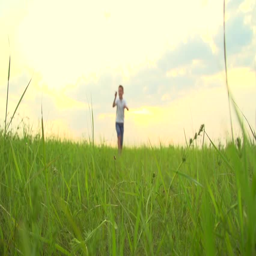
person playing with paper airplane on the field over sunset background .